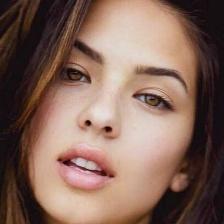
Label: faces